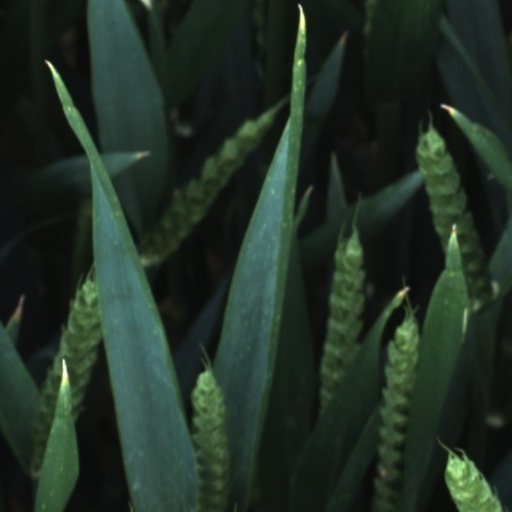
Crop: wheat